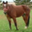
Label: horse